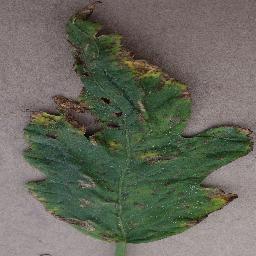
Label: Tomato___Bacterial_spot